Jimmy Gunn

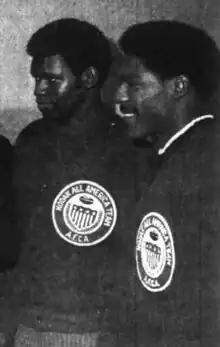
Gunn (left) with Jack Tatum (right) in 1969

Jimmy Gunn (November 27, 1948 – April 11, 2015) was an American professional football linebacker in the National Football League (NFL). He was born in Augusta, Arkansas. He prepped at Lincoln High School in San Diego.